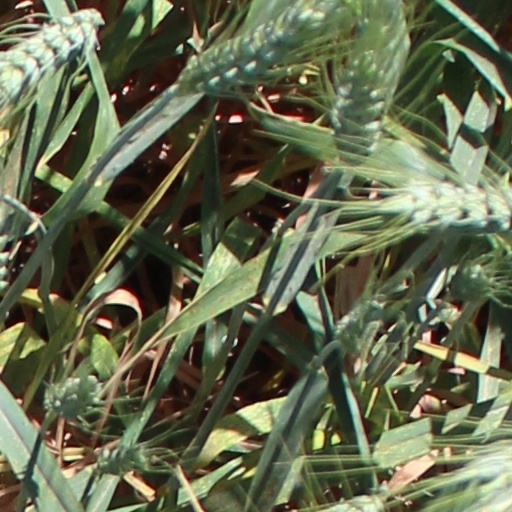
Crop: wheat